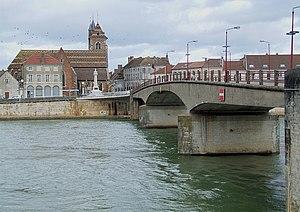
La Saône, Saint-Jean de Losne, Côte-d'Or, Bourgogne, FRANCE Català: El Saona, Saint-Jean-de-Losne (Costa d'Or, Borgonya, França)
La Petite Saône est une partie navigable parfois canalisée de la rivière Saône dans l’Est de la France sur une longueur de 159 km. La petite Saône se situe au milieu des trois sections de la Saône entre la Haute-Saône ou Saône supérieure en amont et la Grande Saône en aval. Elle prend le relais de la rivière
Saint-Jean-de-Losne est une commune française située dans le département de la Côte-d'Or en région Bourgogne-Franche-Comté.